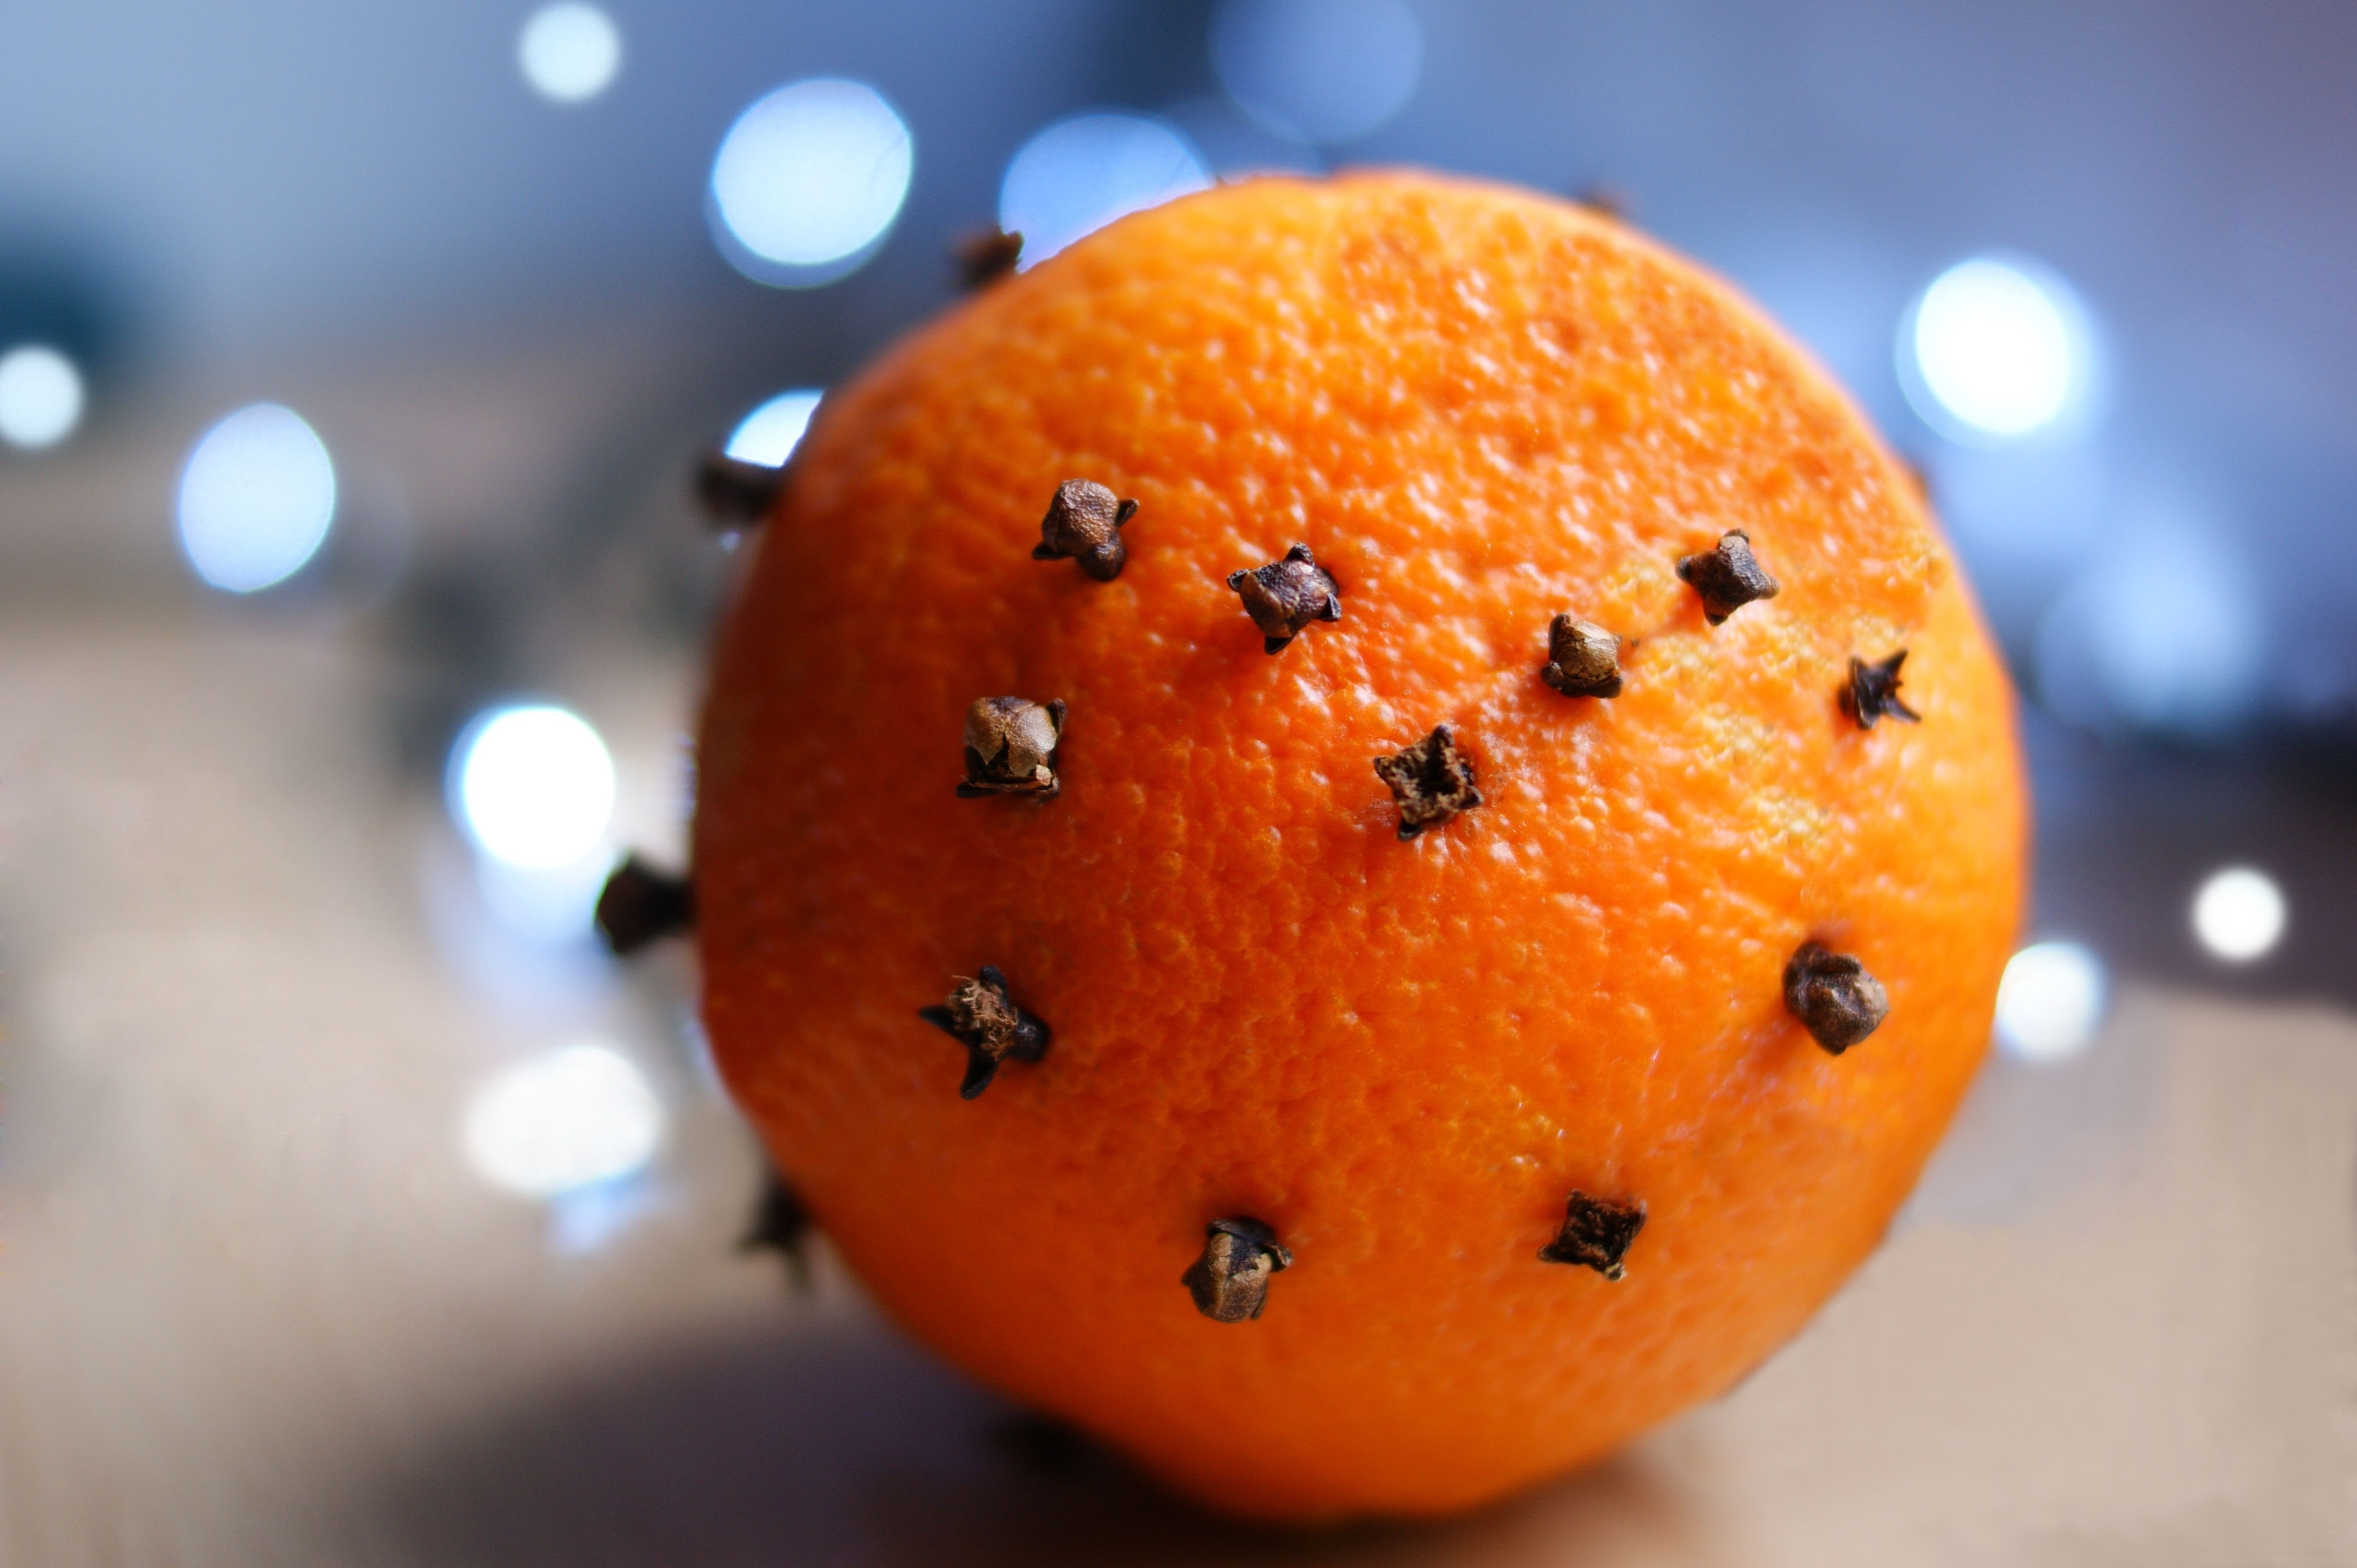
plant, fruit, flower, orange, food, produce, pumpkin, close up, holidays, clementine, citrus, cloves, macro photography, flowering plant, mandarin orange, land plant, backlog